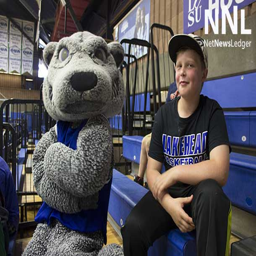
people seem to be enjoying the game